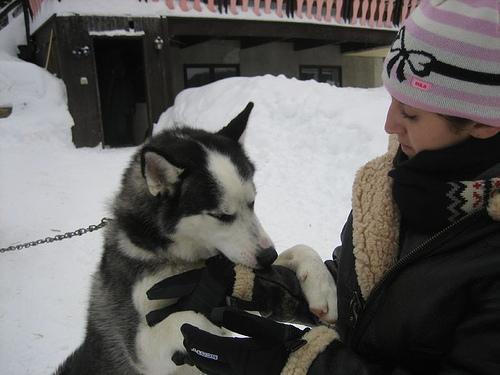
Siberian_husky